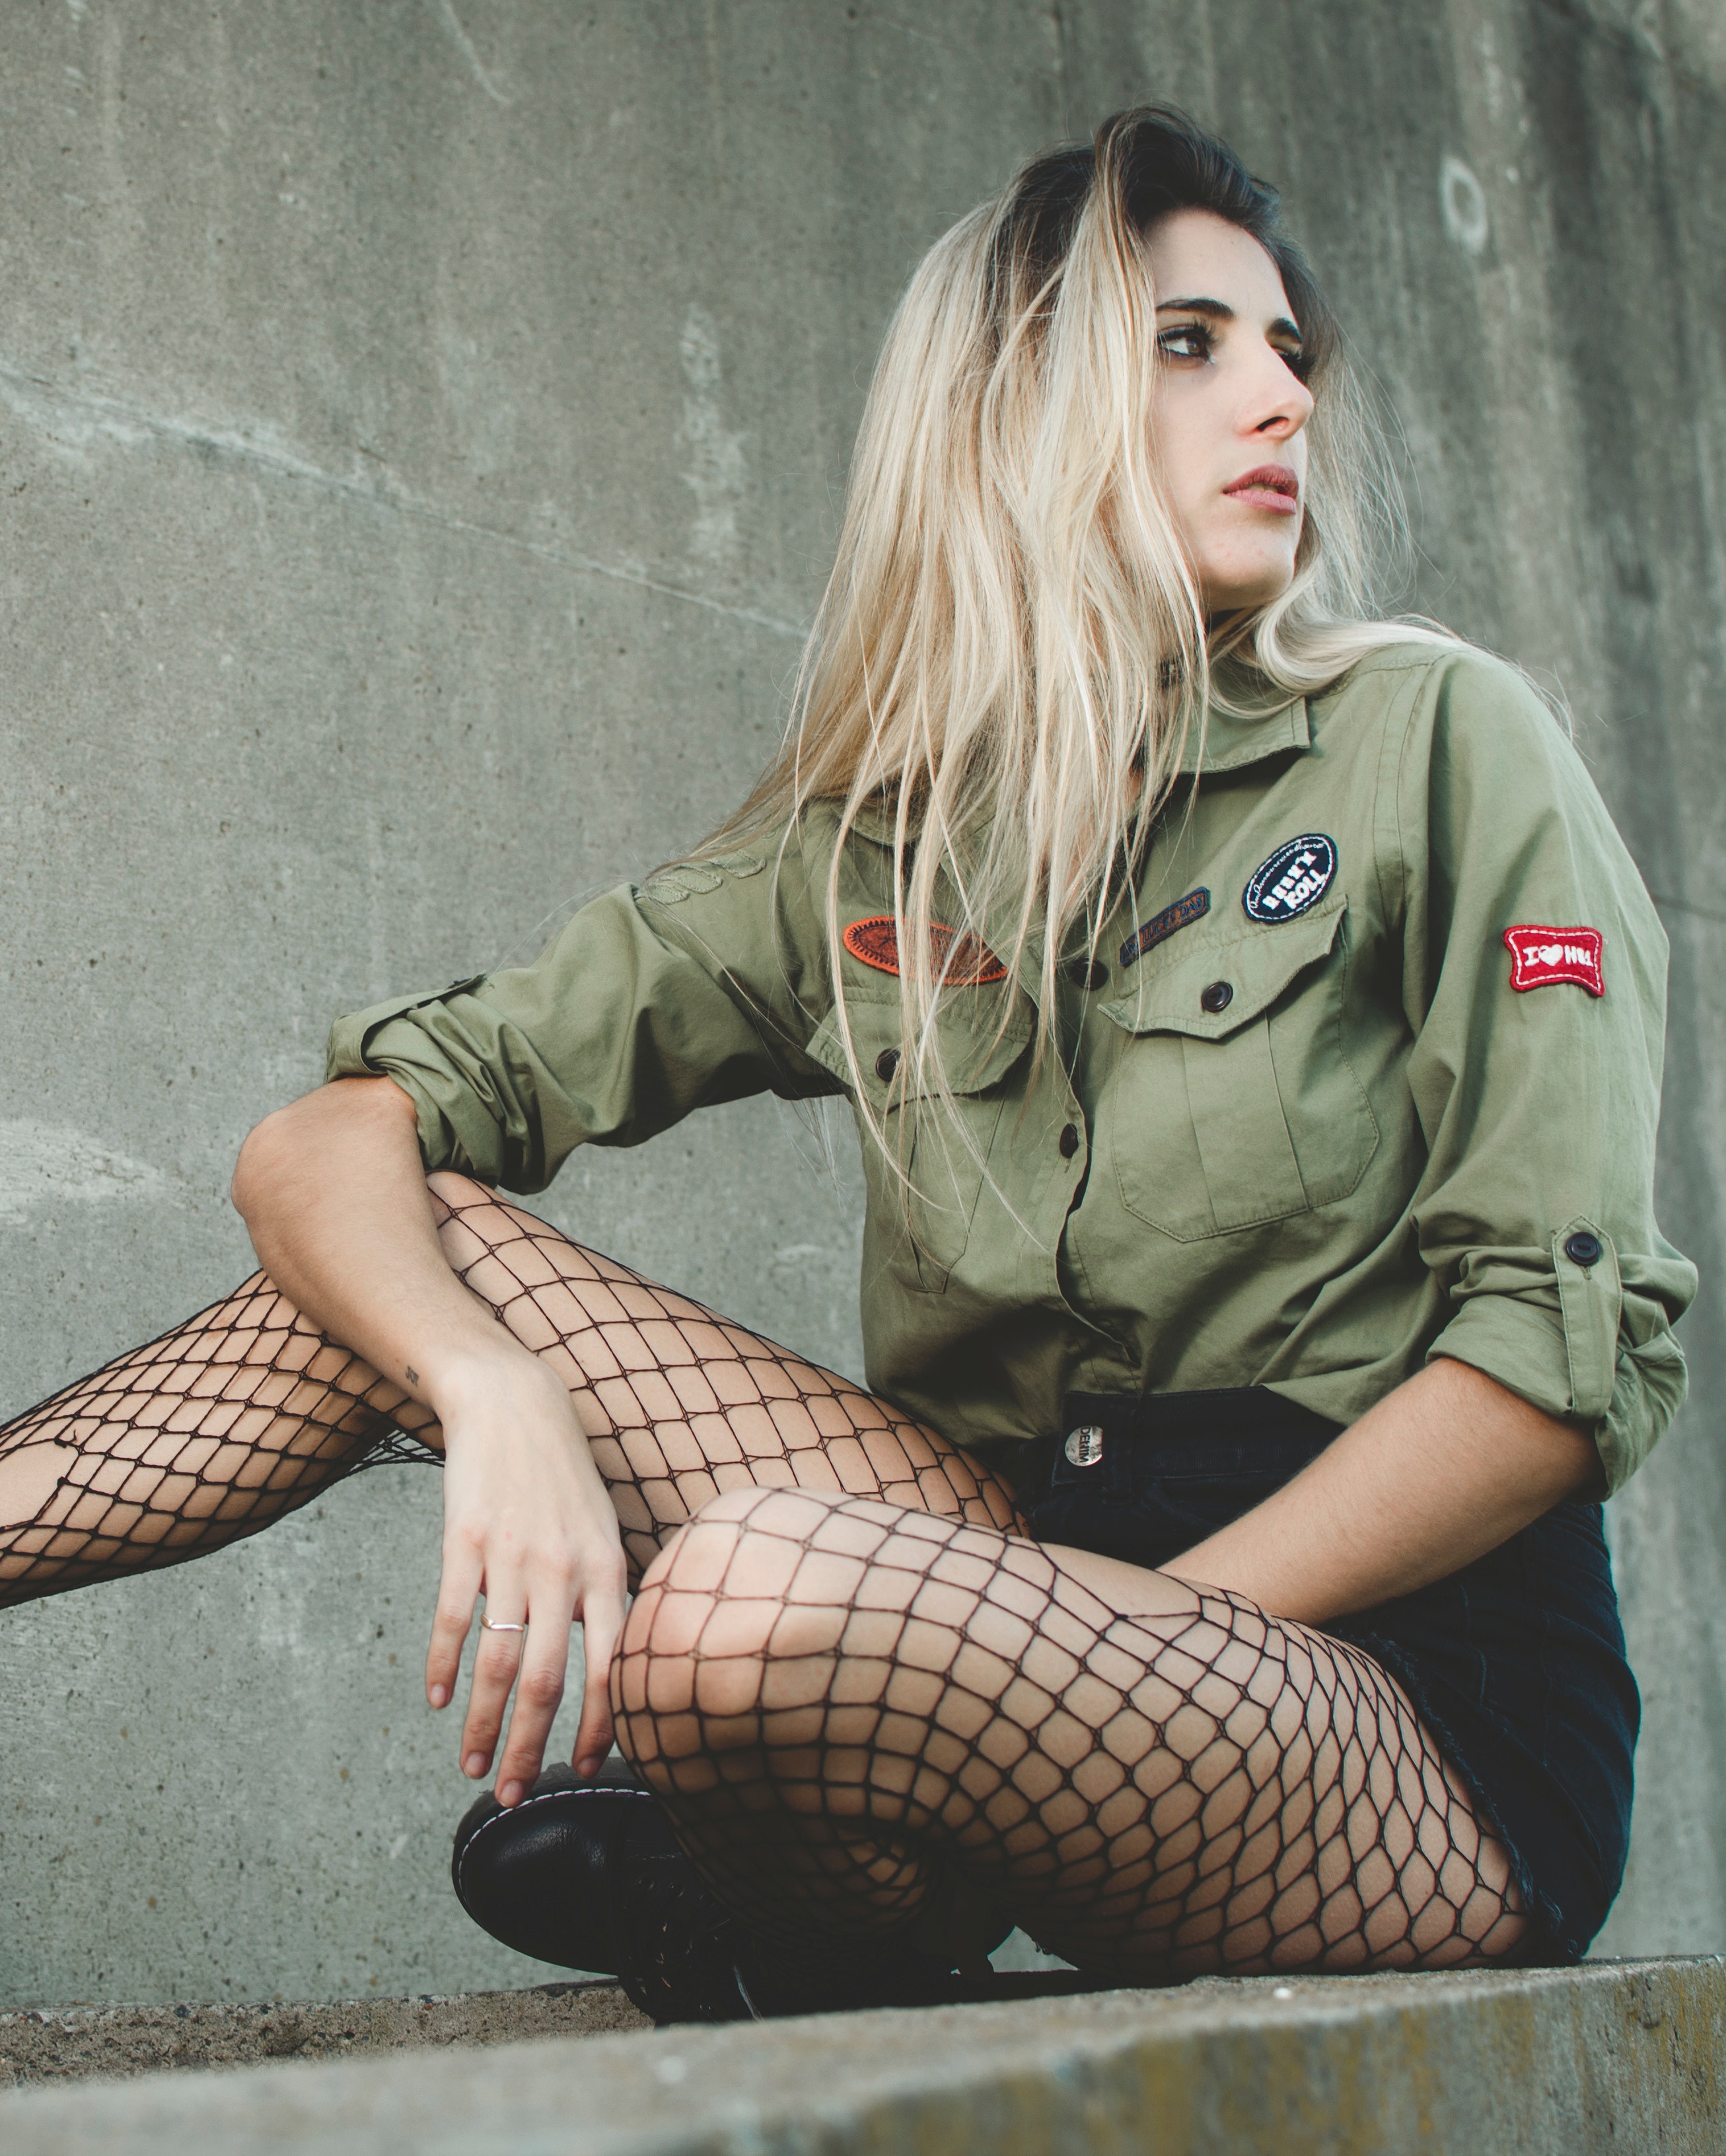
leg, clothing, thigh, uniform, beauty, blond, fashion, sitting, human leg, pattern, knee, design, joint, long hair, human body, model, photo shoot, tights, stocking, shorts, military, flesh, school uniform, military camouflage, military uniform